Roman Catholic Diocese of Natchez

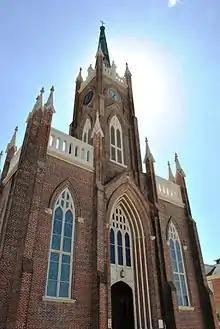
St. Mary Basilica, Cathedral of the former Diocese of Natchez

The Diocese of Natchez was a Latin Church diocese of the Catholic Church; it was the predecessor of the Diocese of Jackson. It served all of Mississippi until the state was split into two dioceses, Jackson and Biloxi.